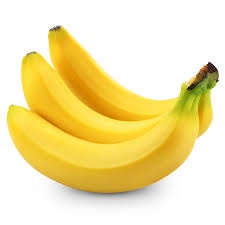
Label: banana